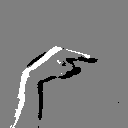
ASL letter: g